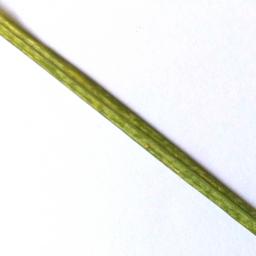
Label: Rice___Healthy